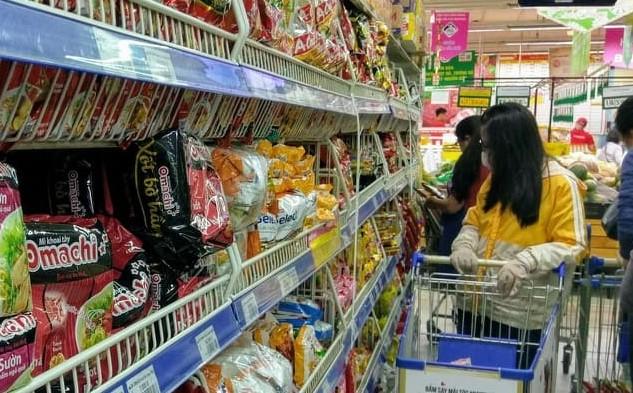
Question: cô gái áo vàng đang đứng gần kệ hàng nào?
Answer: cô gái áo vàng đang đứng gần kệ các loại mì ăn liền